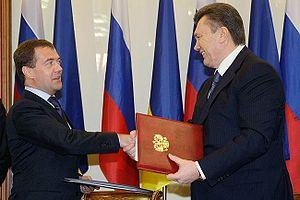
La géopolitique de la Russie est l'ensemble de la politique étrangère menée par l'État russe, la Russie, depuis la fin du XXᵉ siècle. Déjà amorcé durant le second mandat de Boris Eltsine et poursuivi de manière plus significative par son successeur Vladimir Poutine, le redressement de la diplomatie russe, après la période de confusion à la suite du démembrement de l'Union soviétique, s'est surtout basé sur un réalisme politique dont les principales préoccupations se rapportent aux intérêts nationaux de la Russie. La volonté des dirigeants russes de retrouver l'ancien prestige de leur pays comme superpuissance est l'un des points les plus marquants en ce début de XXIᵉ siècle.
Les relations entre la Russie et l'Ukraine sont des relations internationales bilatérales complexes qu'entretiennent la Fédération russe et l'Ukraine, deux États limitrophes de l'espace post-soviétique. Ces relations sont amplement tendues depuis 2014, proches d'un état de guerre, en raison de la crise de Crimée, qui voit la Crimée et Sébastopol faire sécession et rejoindre la fédération de Russie suite à l'intervention armée russe puis au référendum de 2014, non reconnu par la majorité de la communauté internationale, mais aussi en raison de la guerre du Donbass, dans laquelle la Russie est suspectée d'intervenir en y menant une guerre hybride. La Russie dispose d'une ambassade à Kiev et de consulats à Kharkiv, Lviv, Odessa et Simferopol. L'Ukraine a une ambassade à Moscou et des consulats à Rostov-sur-le-Don, Saint-Pétersbourg, Iekaterinbourg, Tioumen et Vladivostok.